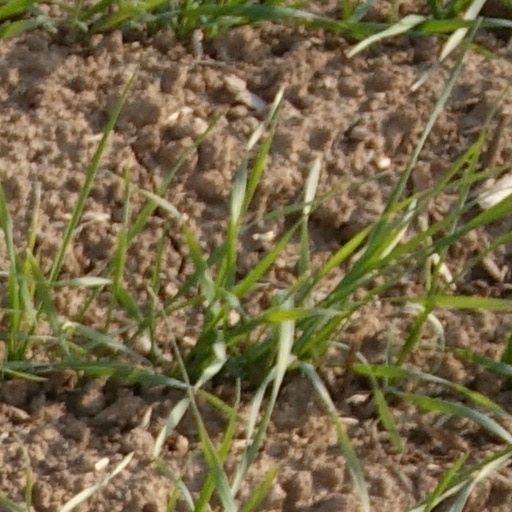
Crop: wheat